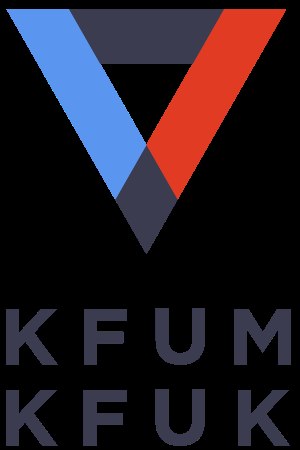
KFUM og KFUK i Danmark
Logo for KFUM og KFUK i Danmark siden 2018
KFUM og KFUK i Danmark er en dansk, kristen bevægelse indenfor Folkekirken for børn og unge.